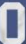
Number: 0